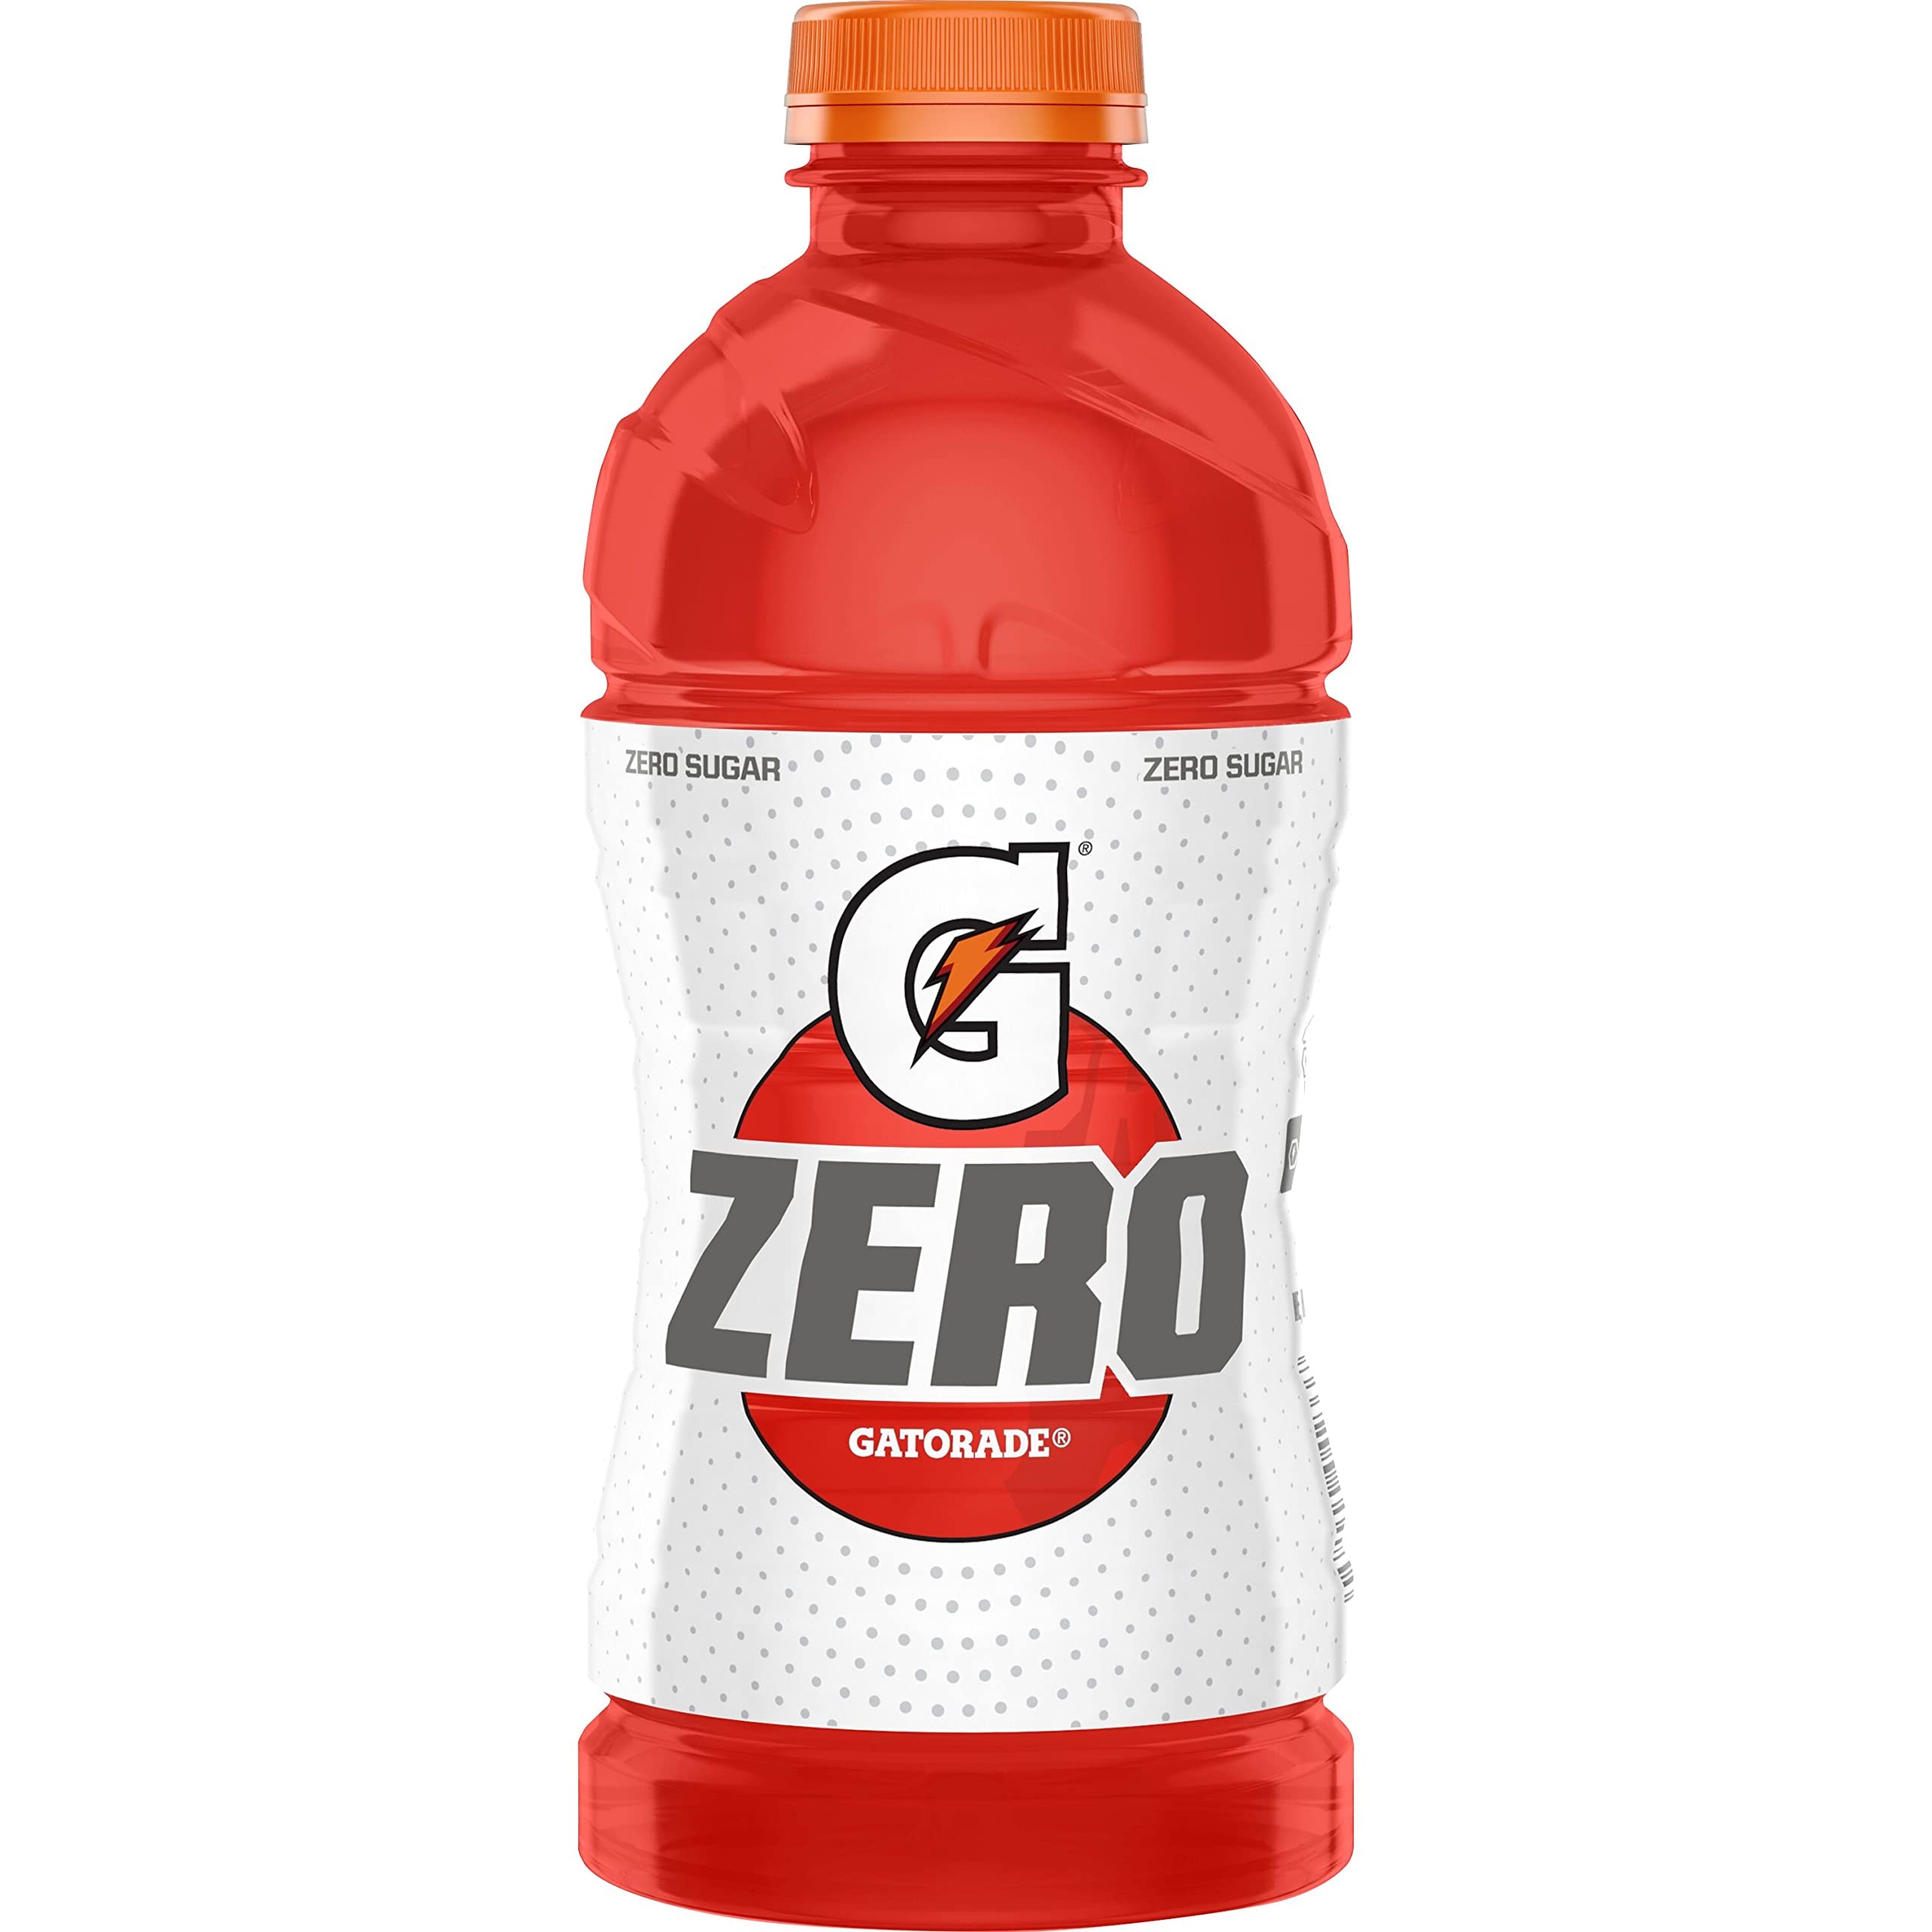
Item Name: Gatorade G Zero Fruit Punch Thirst Quencher, 28 Fl Oz Bottle
Bullet Point 1: Zero Calorie Formula: This Gatorade drink has no calories for those watching their weight.
Bullet Point 2: Thirst Quenching Ingredients: Contains electrolytes like sodium and potassium to help quench thirst.
Bullet Point 3: Fruit Punch Flavor: Enjoy the sweet and tangy taste of fruit punch in this zero calorie drink.
Bullet Point 4: Convenient Bottle Packaging: Comes in a 28 oz bottle for easy drinking on the go.
Bullet Point 5: Trusted Gatorade Brand: Made by Gatorade, the original sports drink brand.
Value: 28.0
Unit: Fl Oz

Price: 1.99